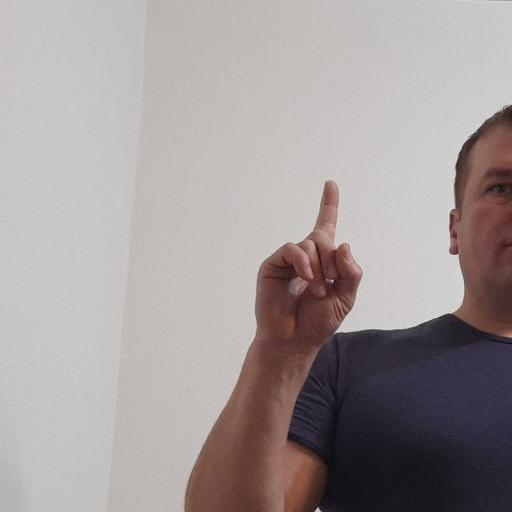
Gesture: one